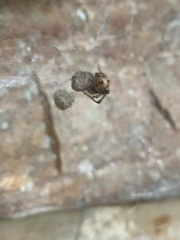
Species: Parasteatoda_tepidariorum